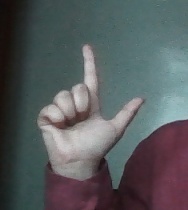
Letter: laam